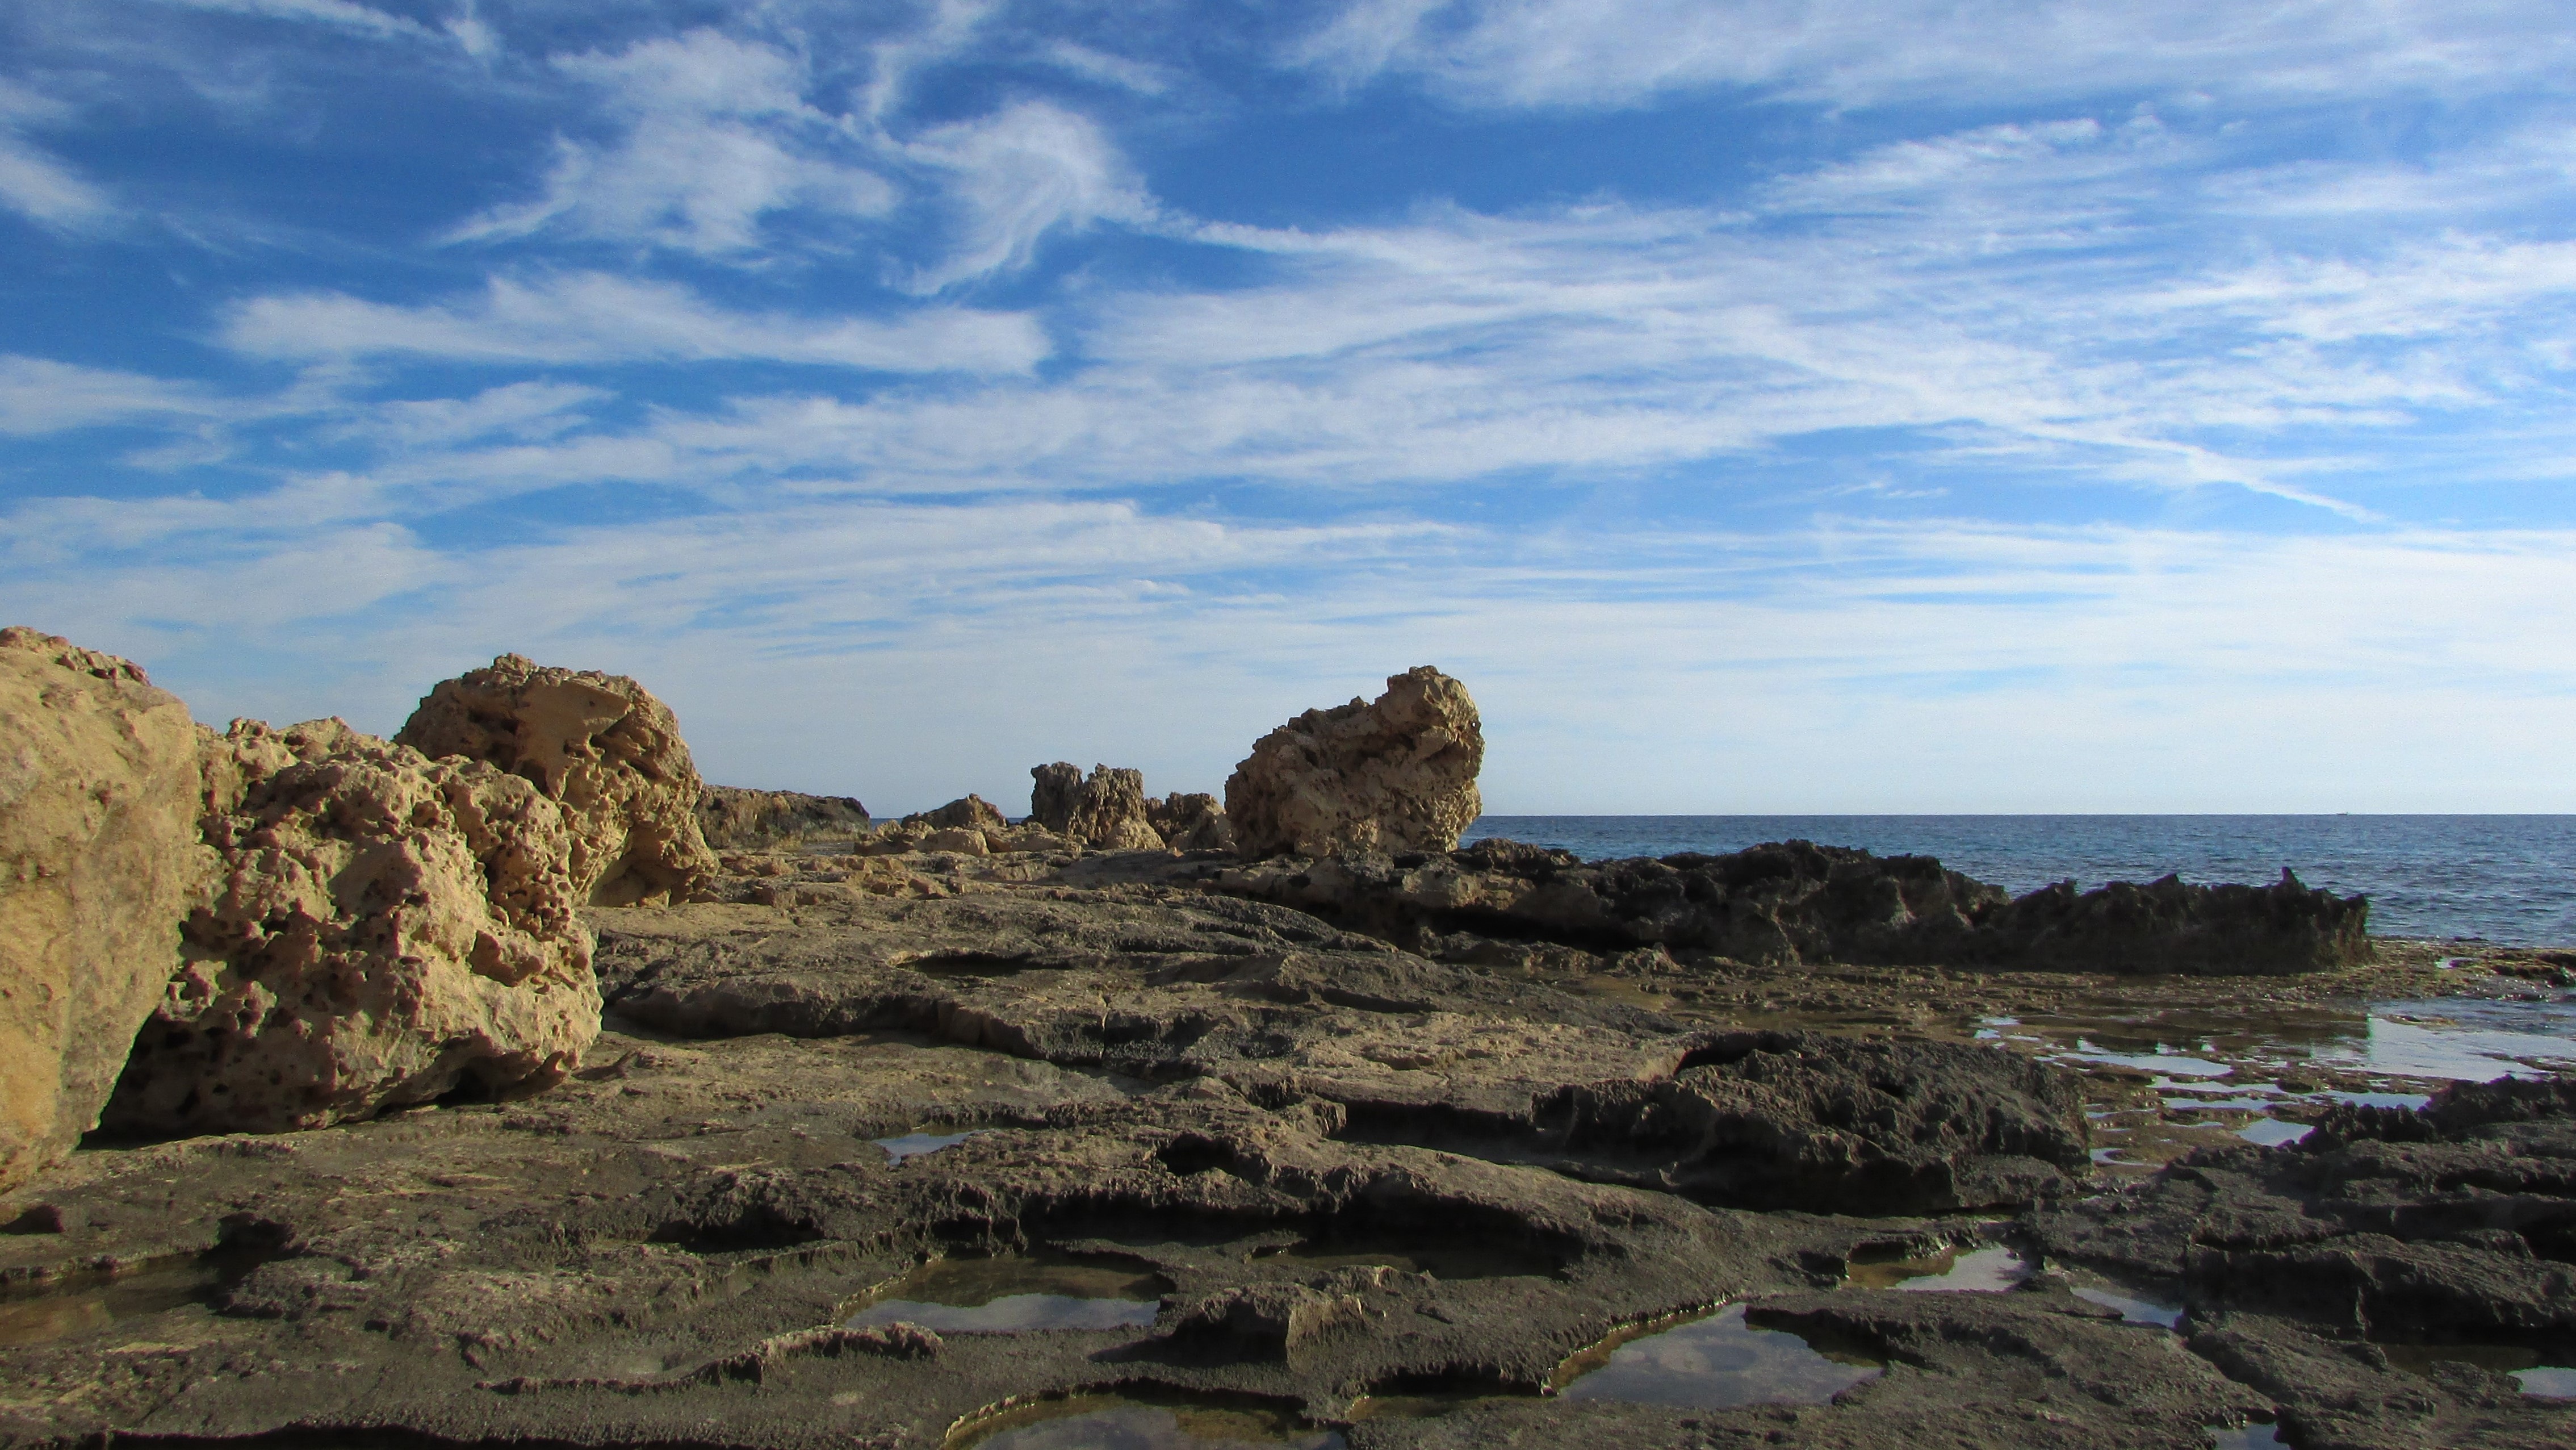
rock, geographical feature, natural environment, coast, sea, badlands, cliff, landscape, terrain, geology, cape, plateau, formation, material